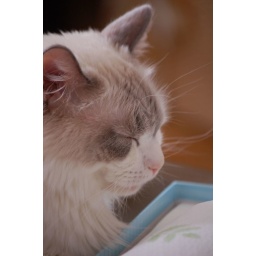
If he drools, it will be OK because he's over some tissues or paper towels or something.